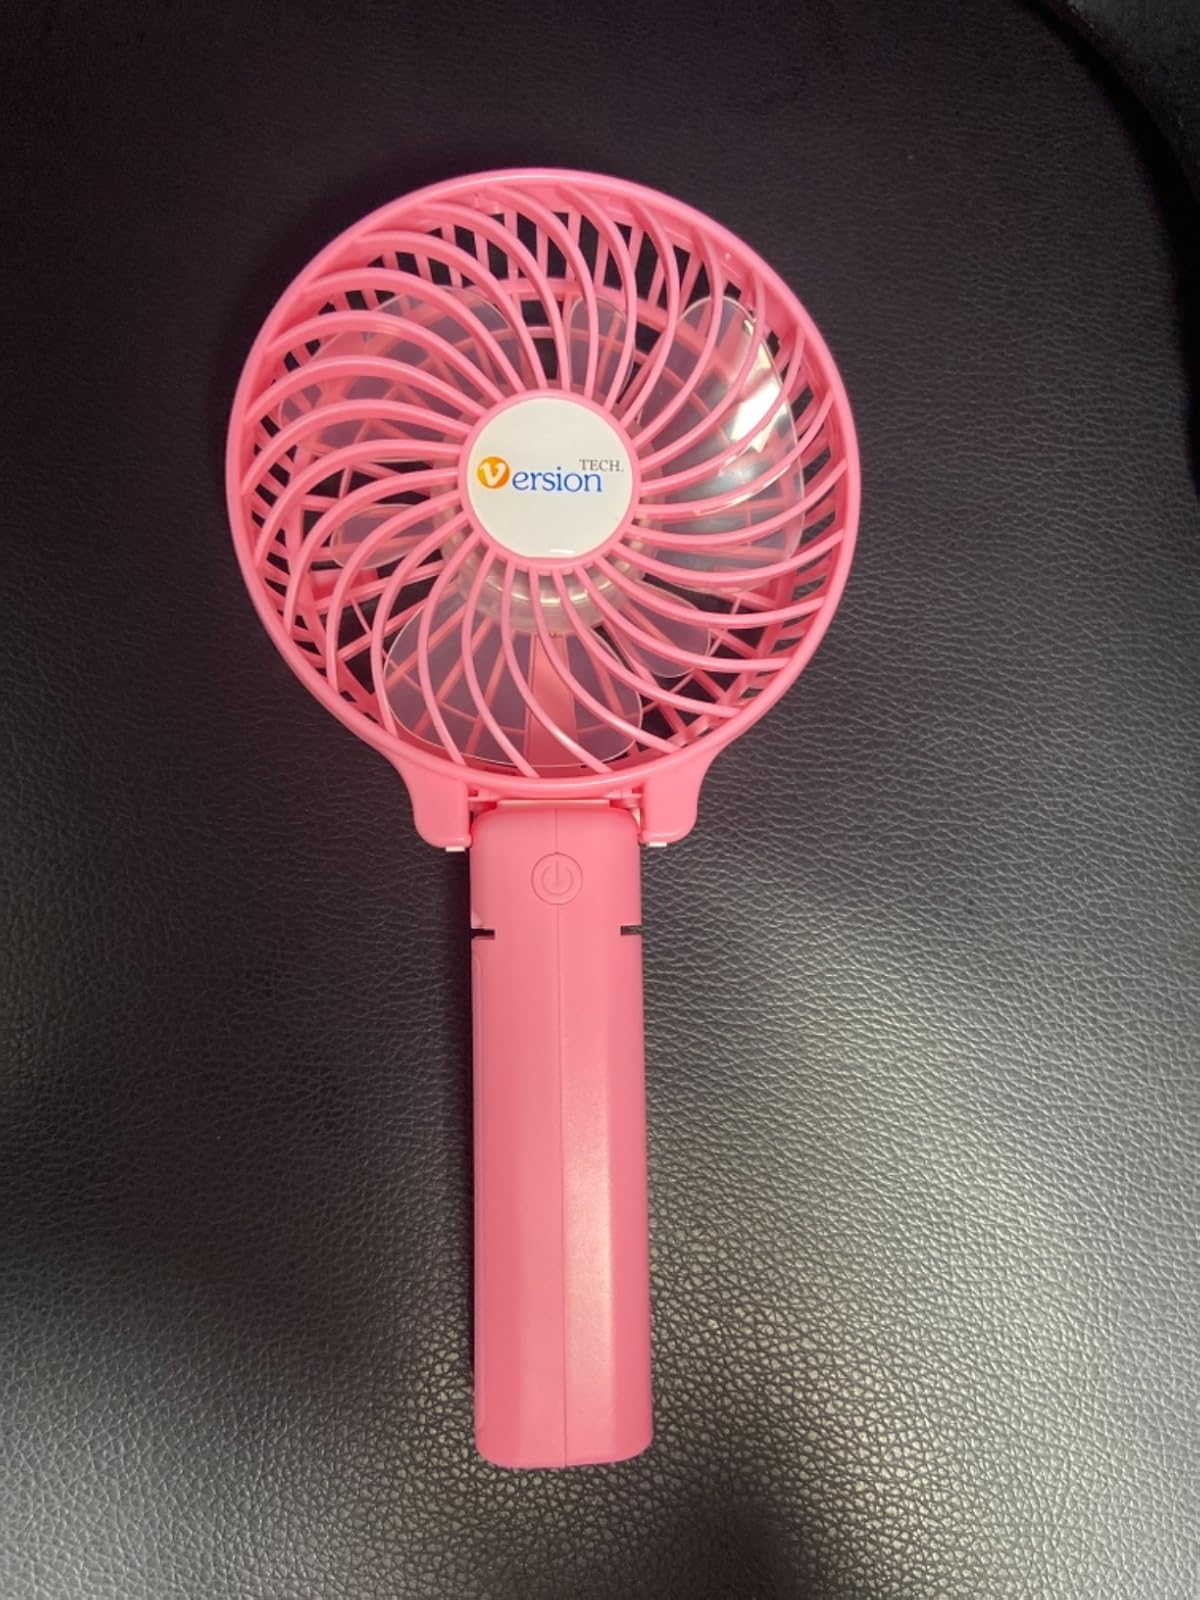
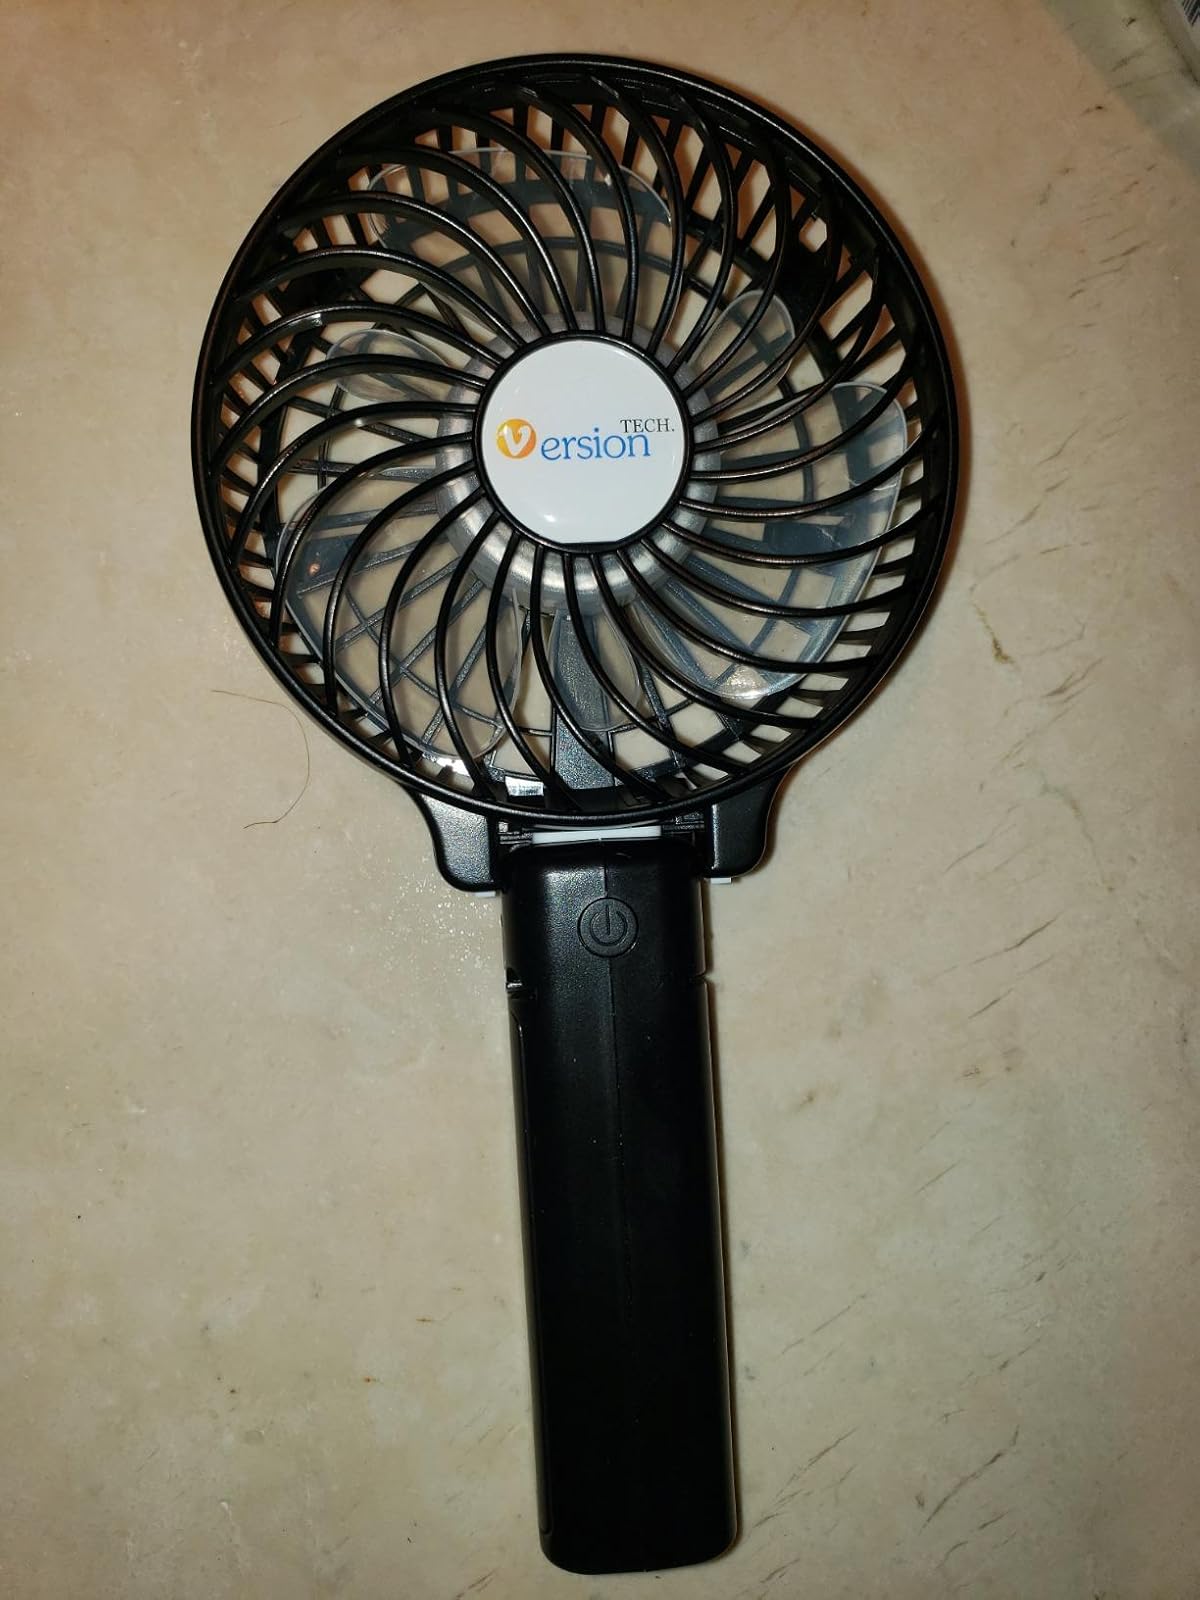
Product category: fan
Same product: no